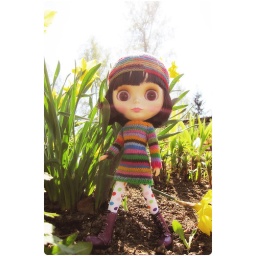
Nana in flower bed ^-^